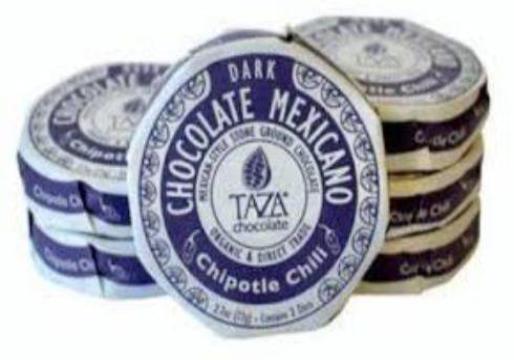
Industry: Food